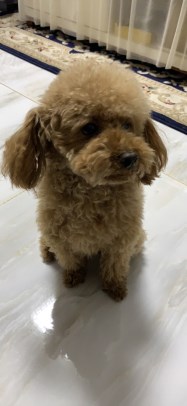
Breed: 7449-n000128-teddy